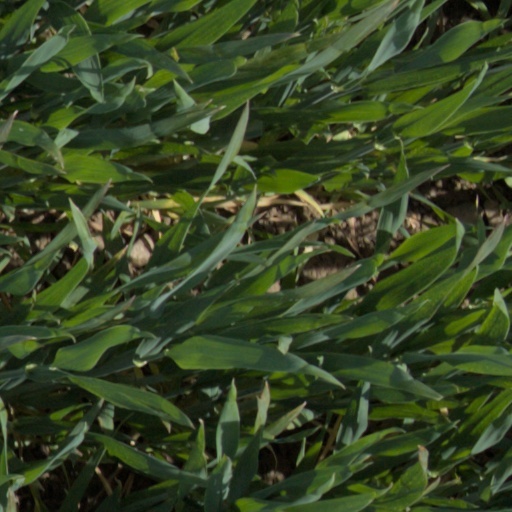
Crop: wheat